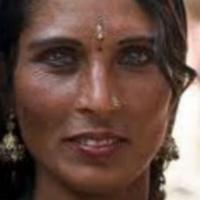
Age group: age 31-40